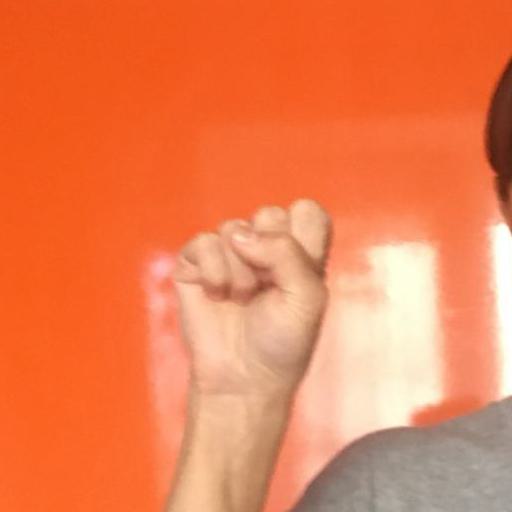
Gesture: fist